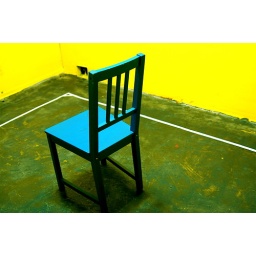
blue chair in yellow room